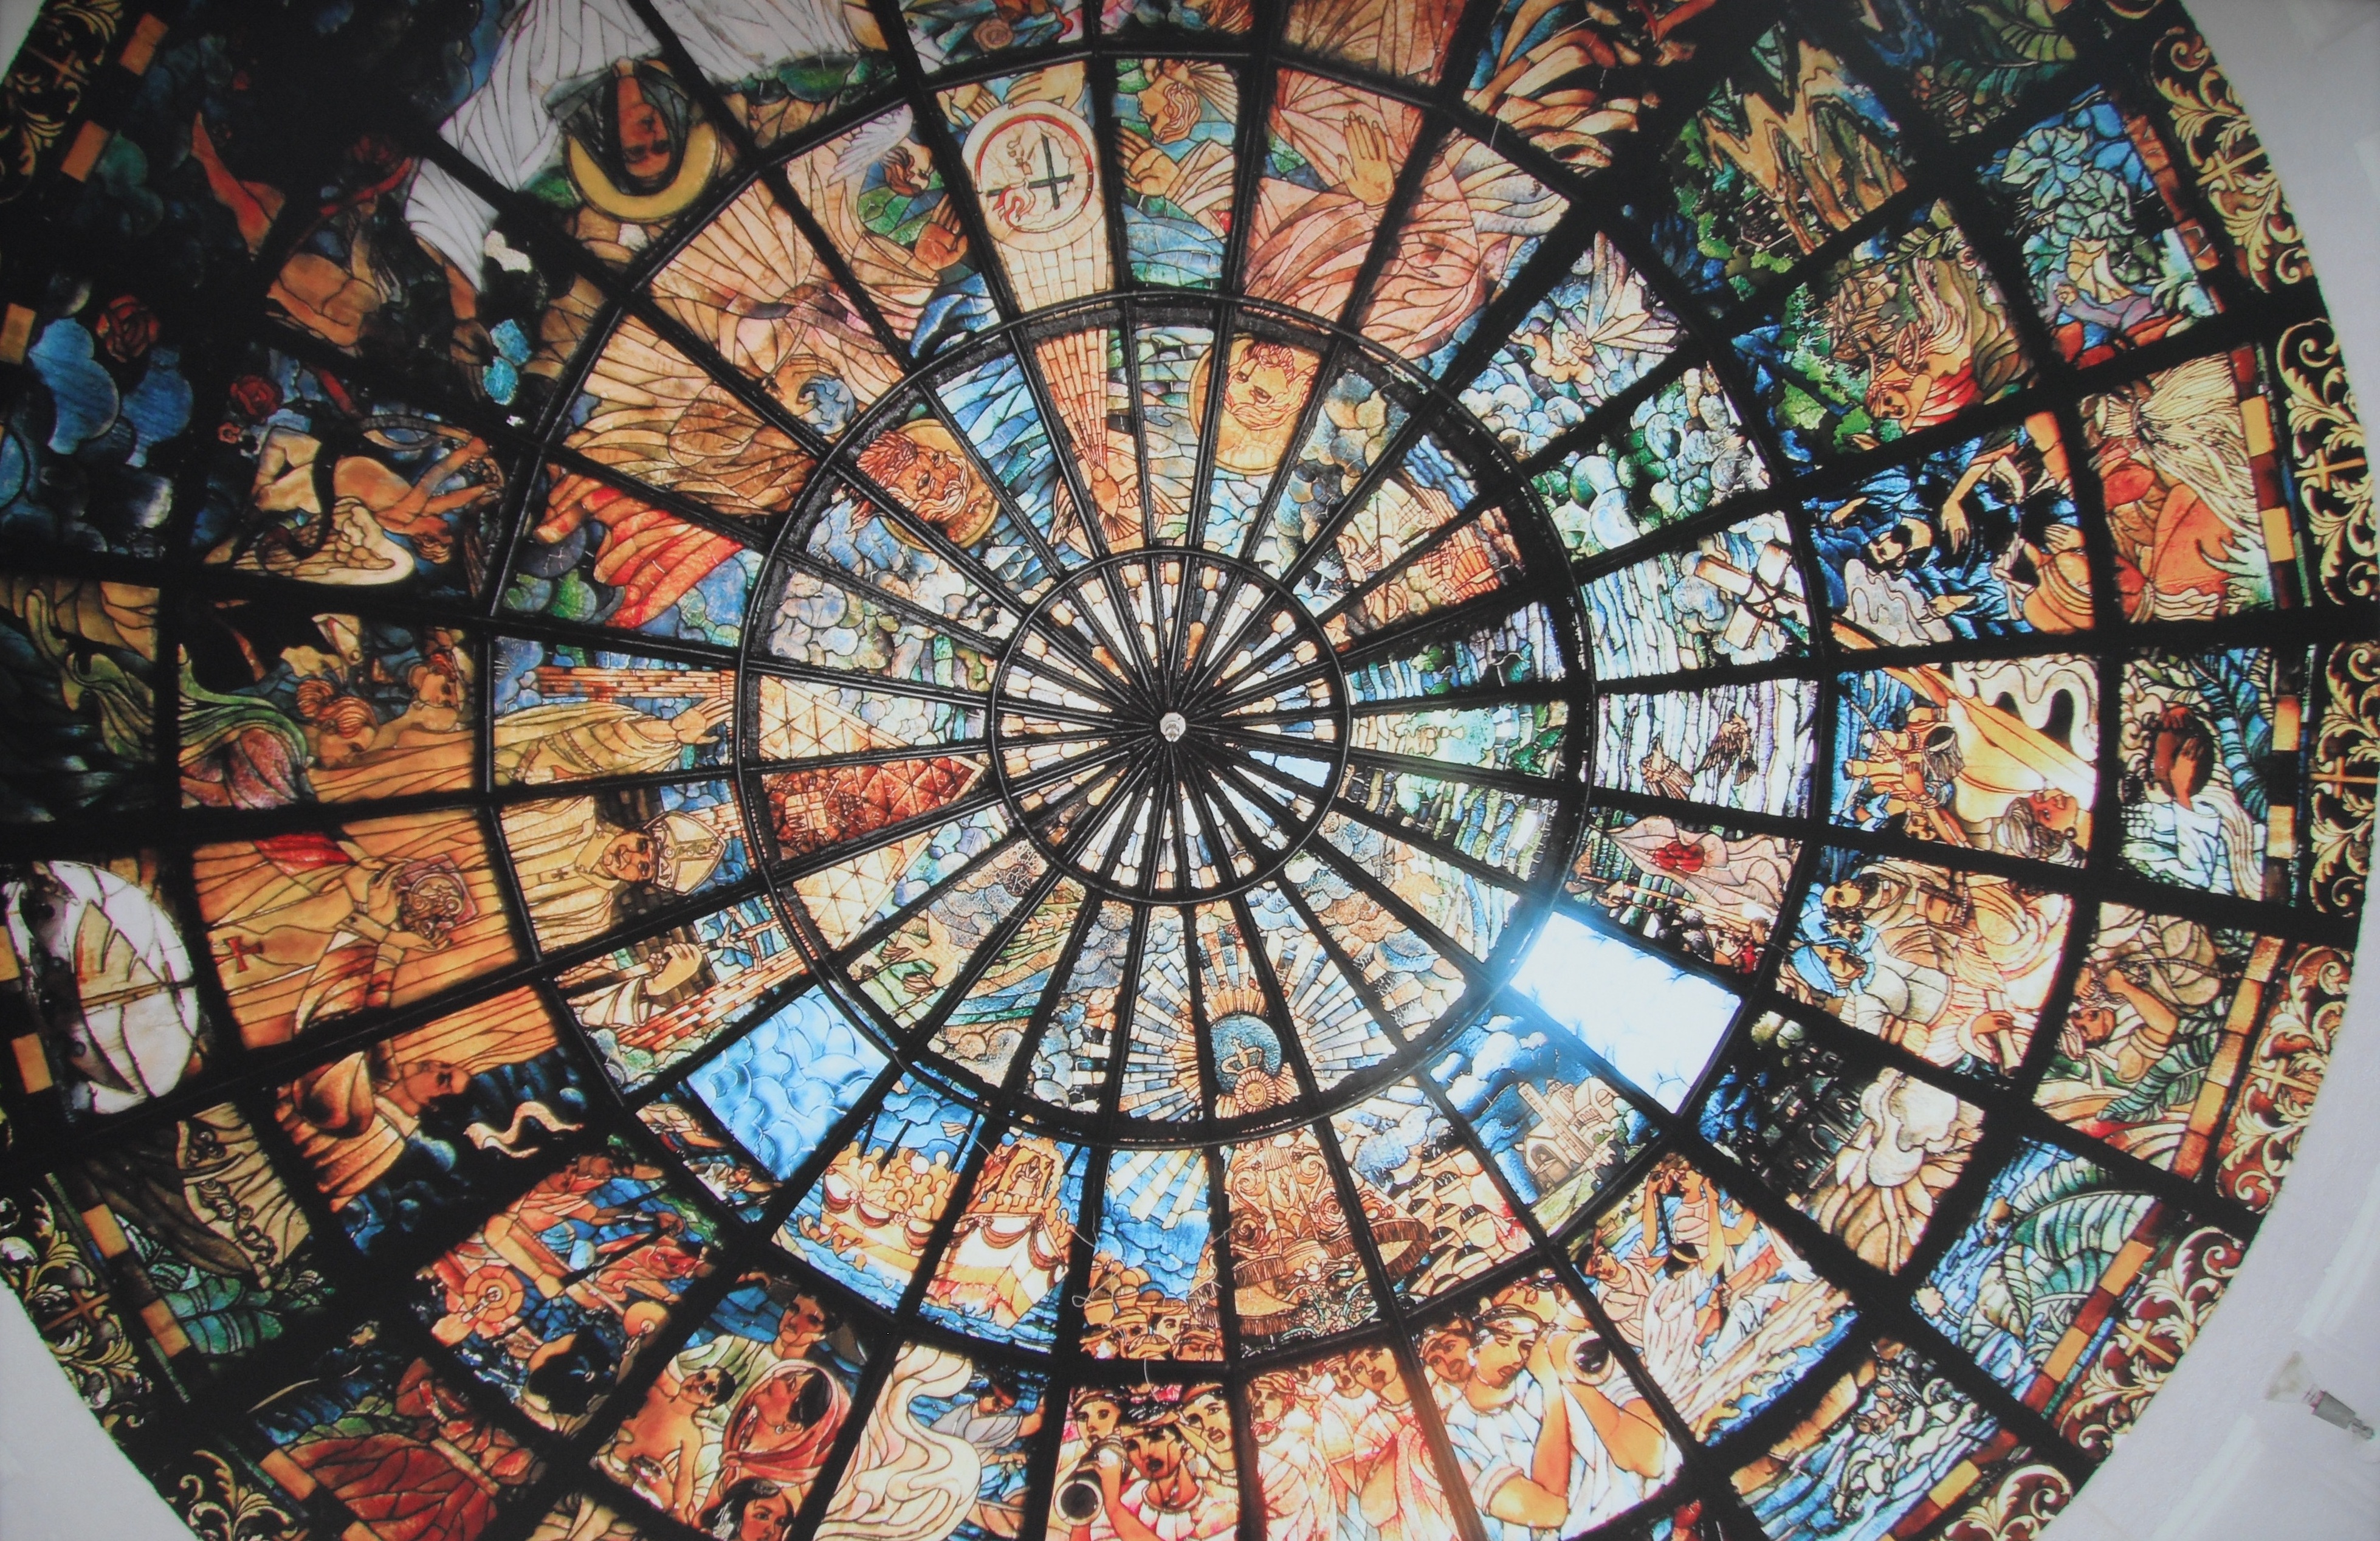
window, glass, ceiling, pattern, material, stained glass, circle, art, symmetry, style, dome